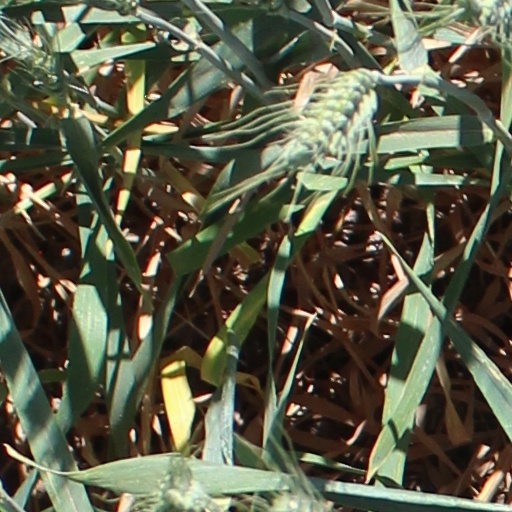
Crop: wheat